July Rain

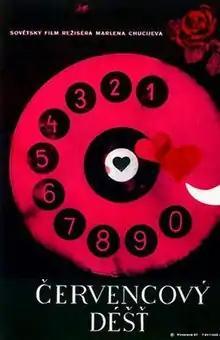
Original Slovak film poster

July Rain is a 1967 Soviet drama film directed by Marlen Khutsiev.